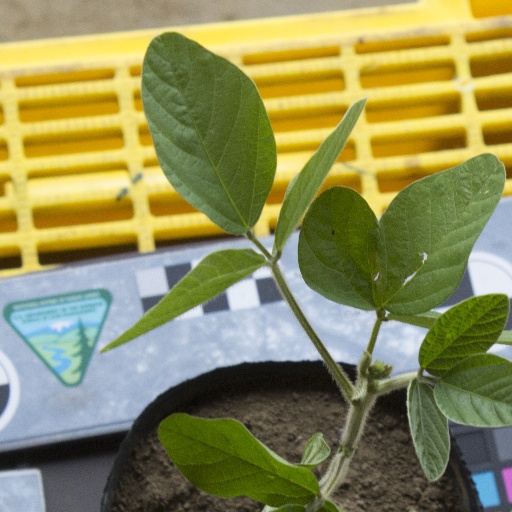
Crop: soybean